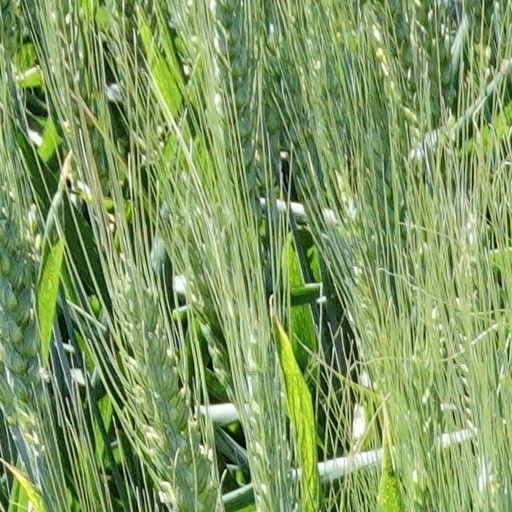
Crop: wheat